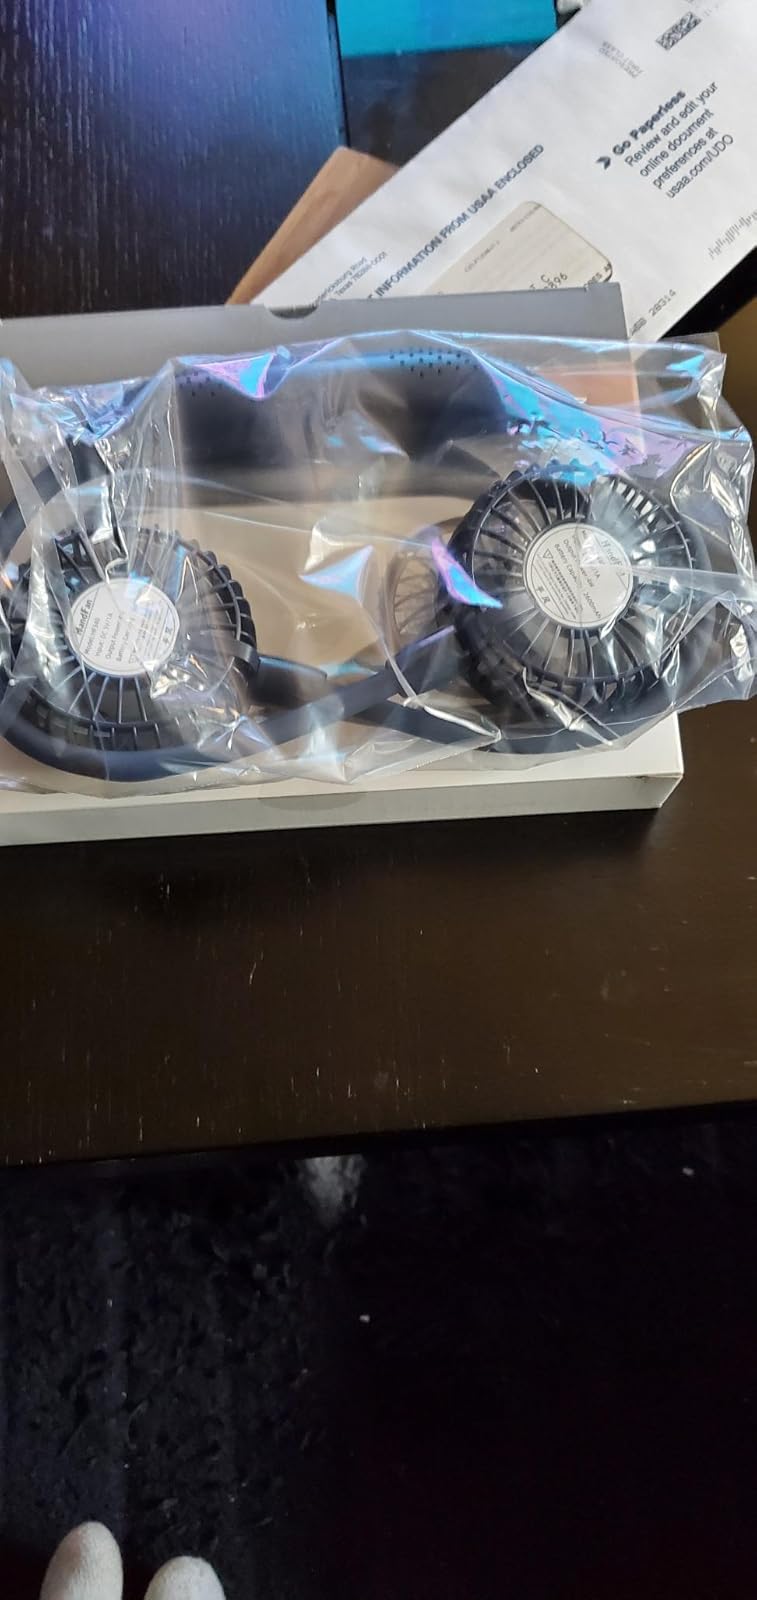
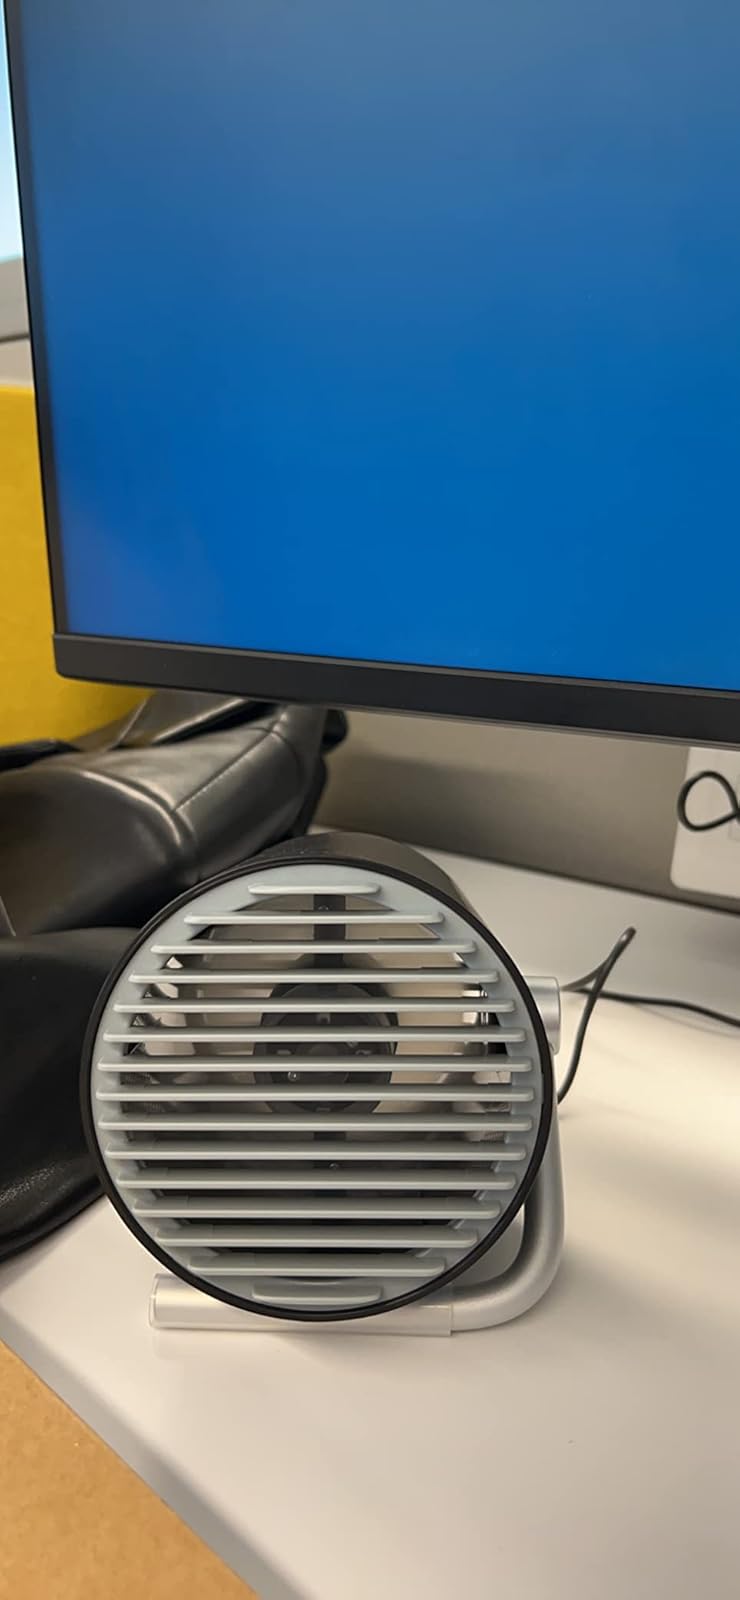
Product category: fan
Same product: no